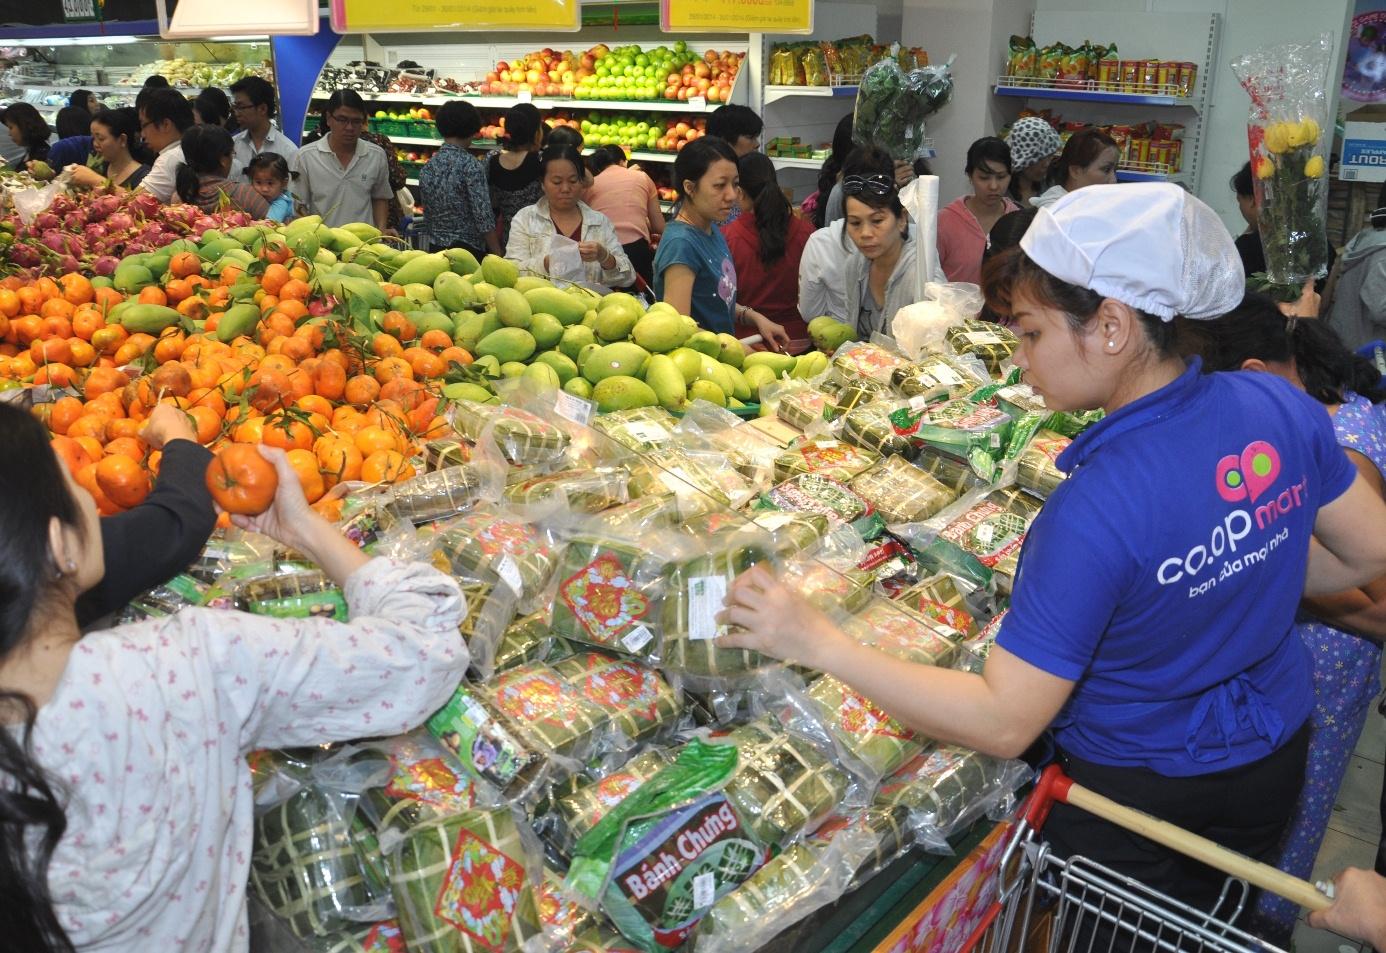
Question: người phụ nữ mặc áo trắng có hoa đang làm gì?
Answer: lựa mua trái cây